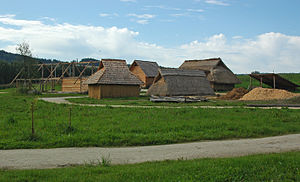
Middelalderen / Tidlig middelalder / Det vestlige samfund
Rekonstruktion af en tidlig middelalderlig bondelandsby i Bayern.
Middelalderen er en periode i Europas historie der går fra 400-tallet frem til og med 1400-tallet. Den begyndte med det Vestromerske Riges fald og overgik til renæssancen og opdagelsestiden. Middelalderen er mellemperioden mellem de tre traditionelle dele i den vestlige historie: antikken, middelalderen og moderne tid. Middelalderen bliver underinddelt i tidlig middelalder, højmiddelalder og senmiddelalder.